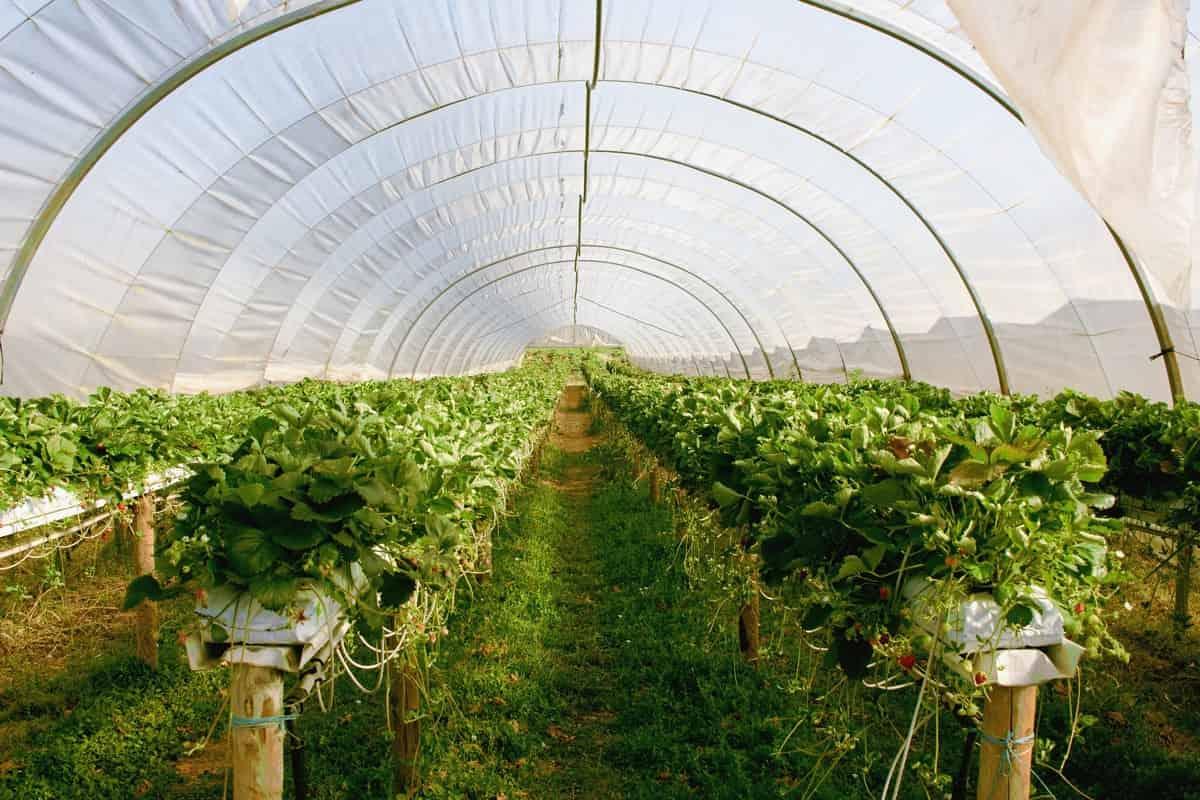
Eneo maalumu lililo tengenezwa kwa ustadi lenye mkusanyiko wa miche, iliyoota na kuchipua kwa rangi ya kijani kibichi ikiashilia kua ni eneo lililo tengenezwa mahususi kwa ajiri ya kilimo cha viwanda kwa kupanda mazao ya aina tofauti .